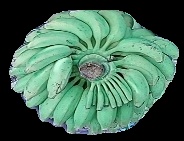
Variety: elakki-bale
Grade: grade1